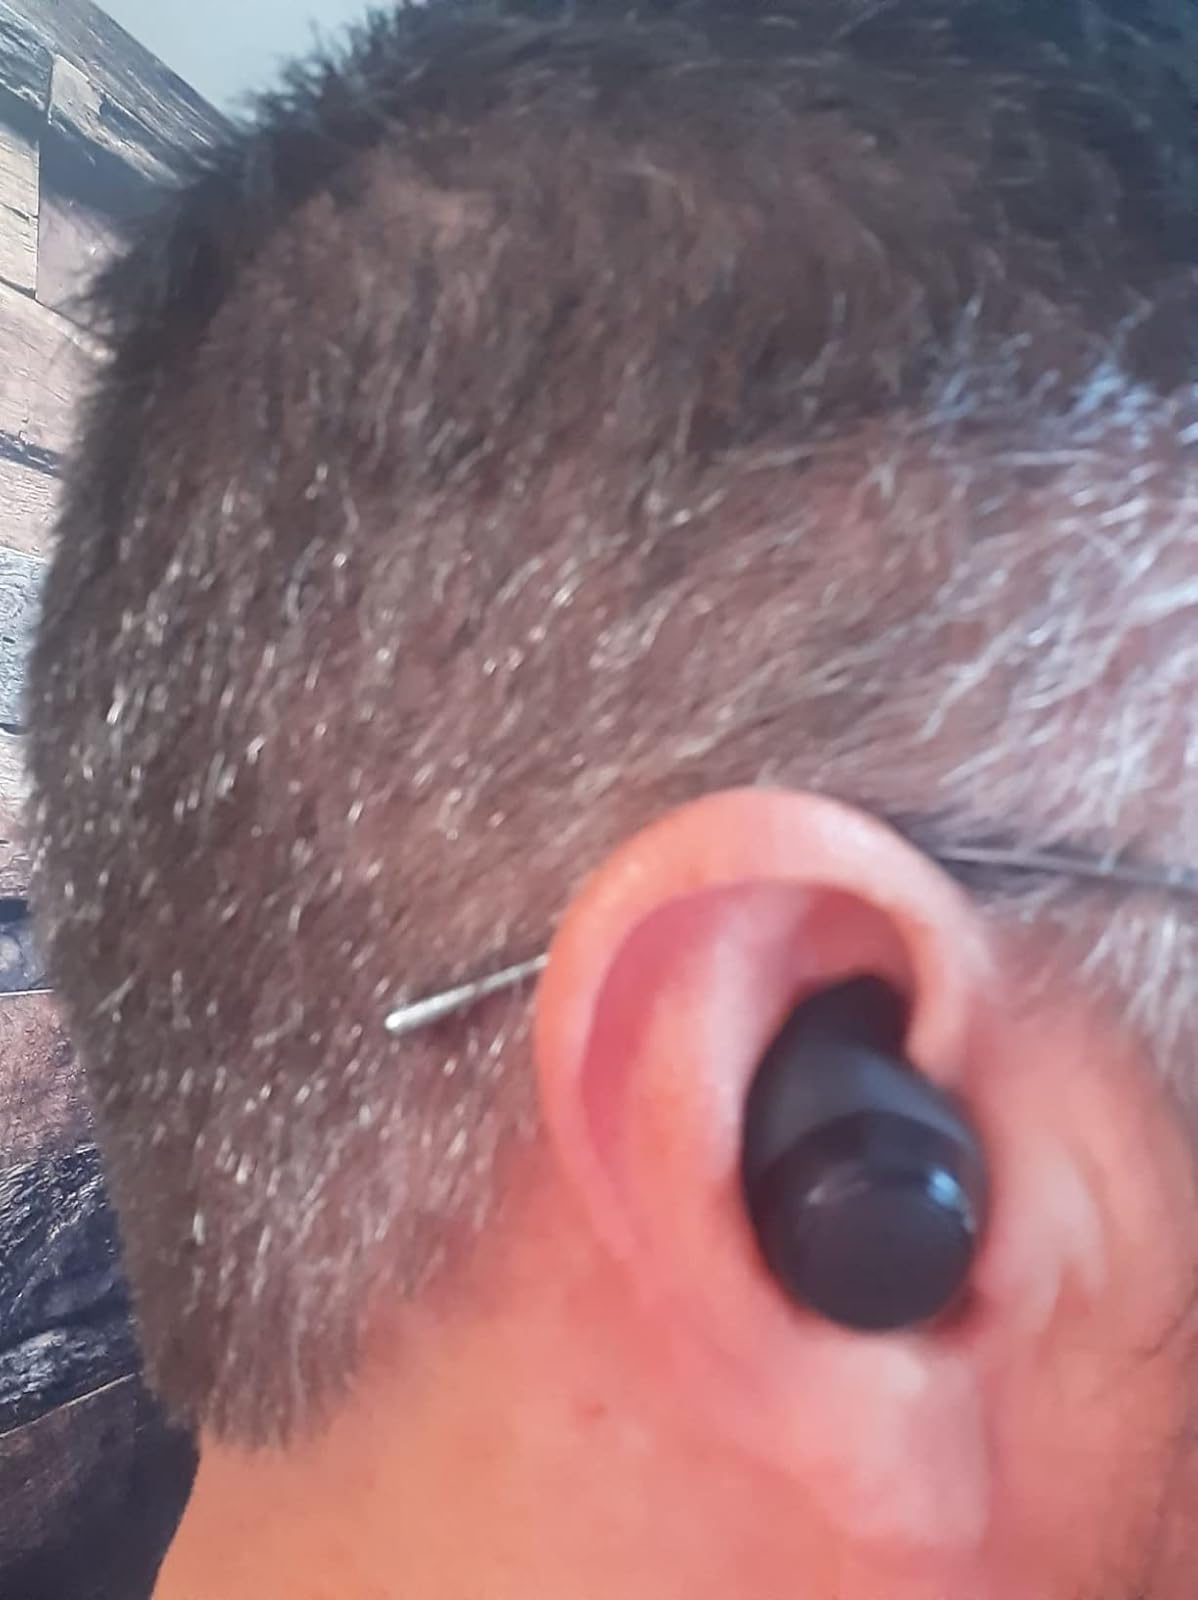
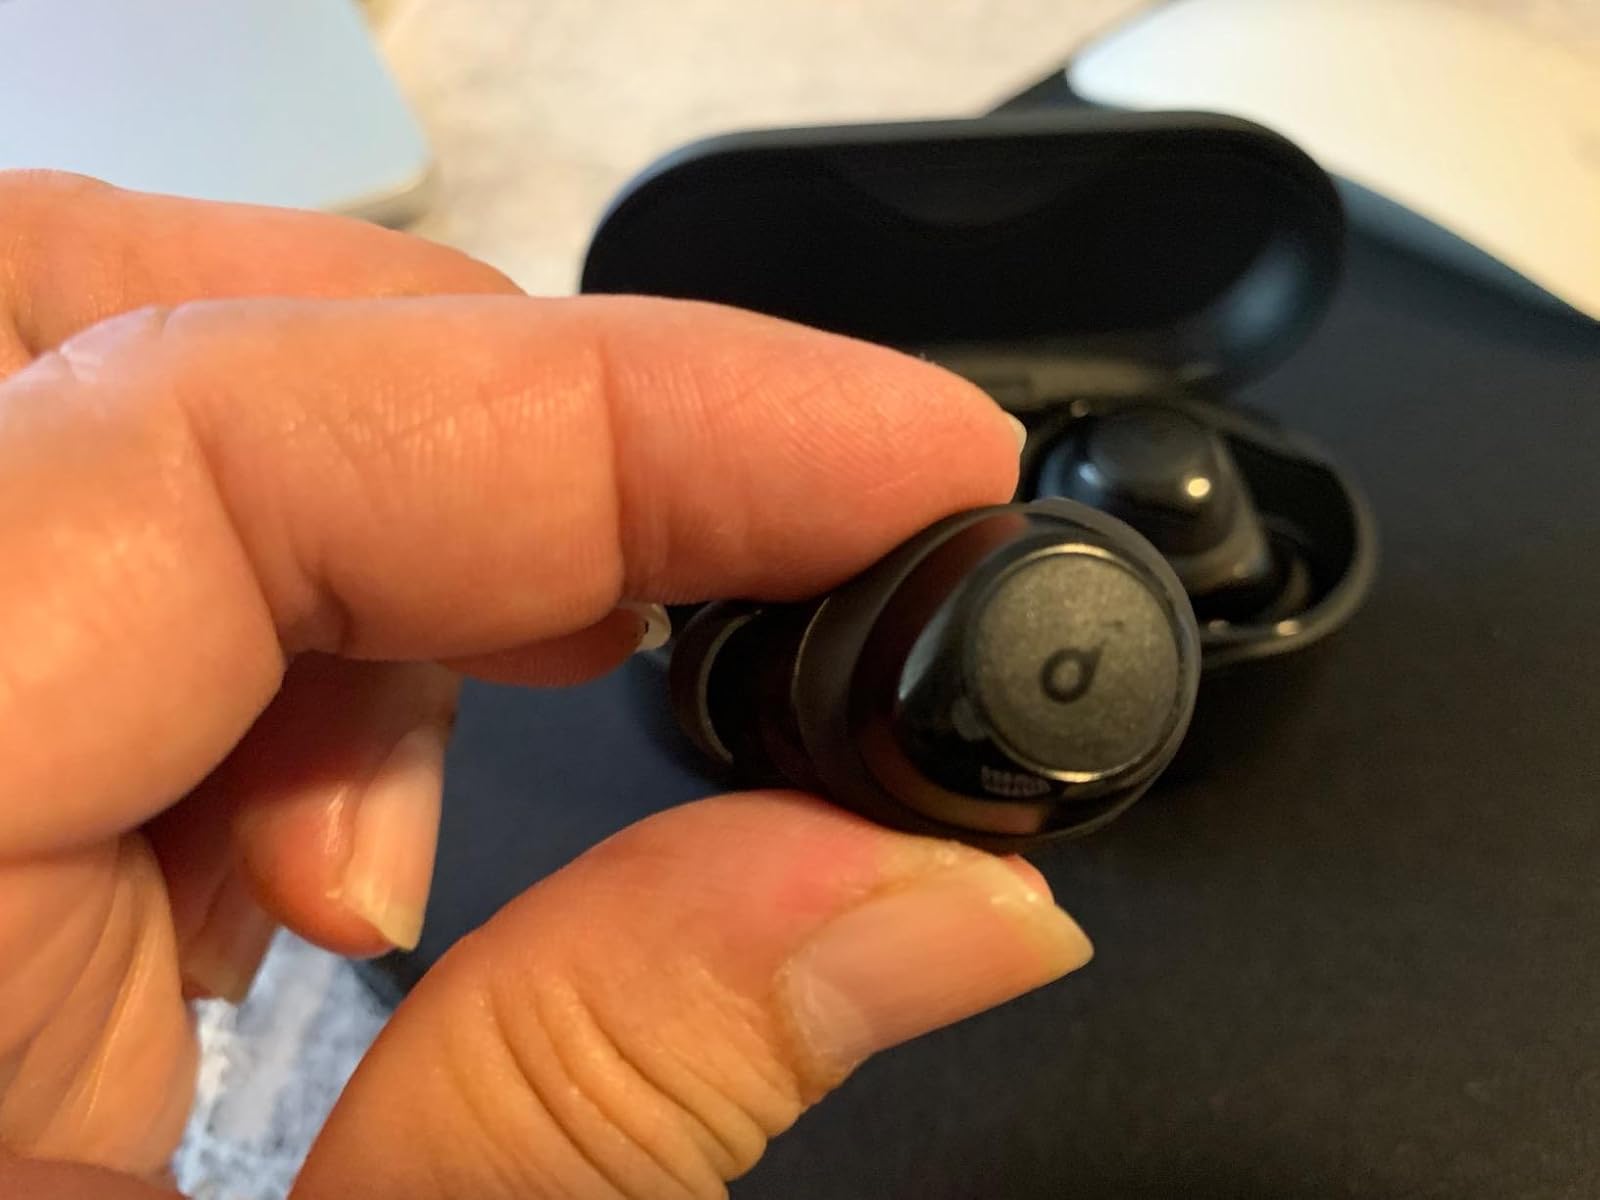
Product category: earbuds
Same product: yes